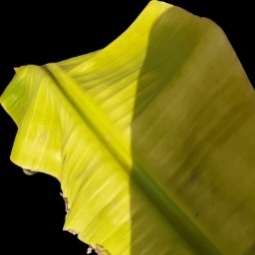
Label: Iron